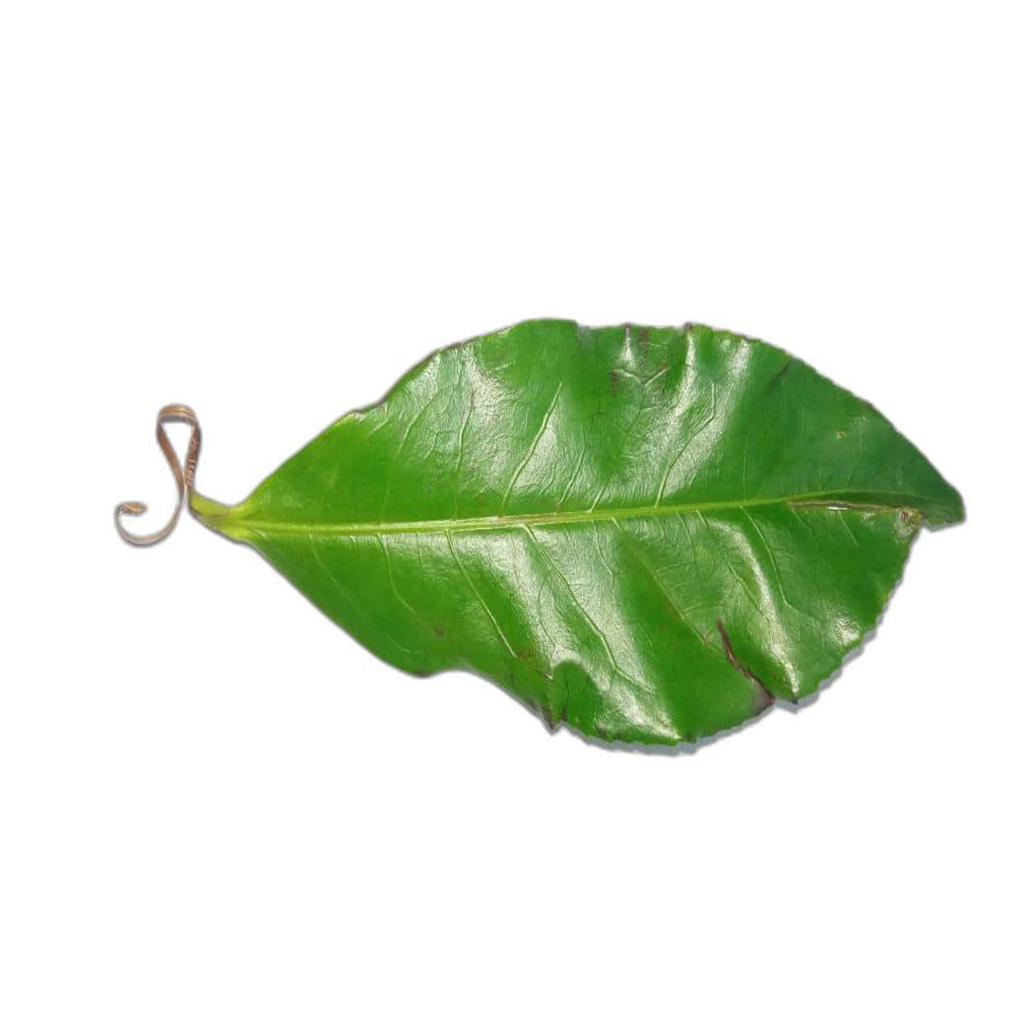
Label: Healthy